3D sound reconstruction

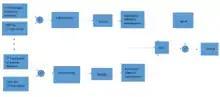
3D sound system with Reverberation Reconstruction flowchart

The reverberation reconstruction involves measuring the sound by a four-point microphone to measure its real delivery delays in different locations. Each microphone measures an impulse response from a time-stretched pulse signal for various time frames with various sound sources. The obtained data is applied to the 5-speaker three-dimensional sound system, as in the listening room technique. The system also convolves the head-related transfer function with the impulse response from the signal recorded by the microphones and the energy is adjusted per the original time frame of the sound signal, and an additional "delay" is added to the sound to match the time frame of the impulse response. The convolution and delays are applied to all the sound source data taken and summed for the resulting signal.